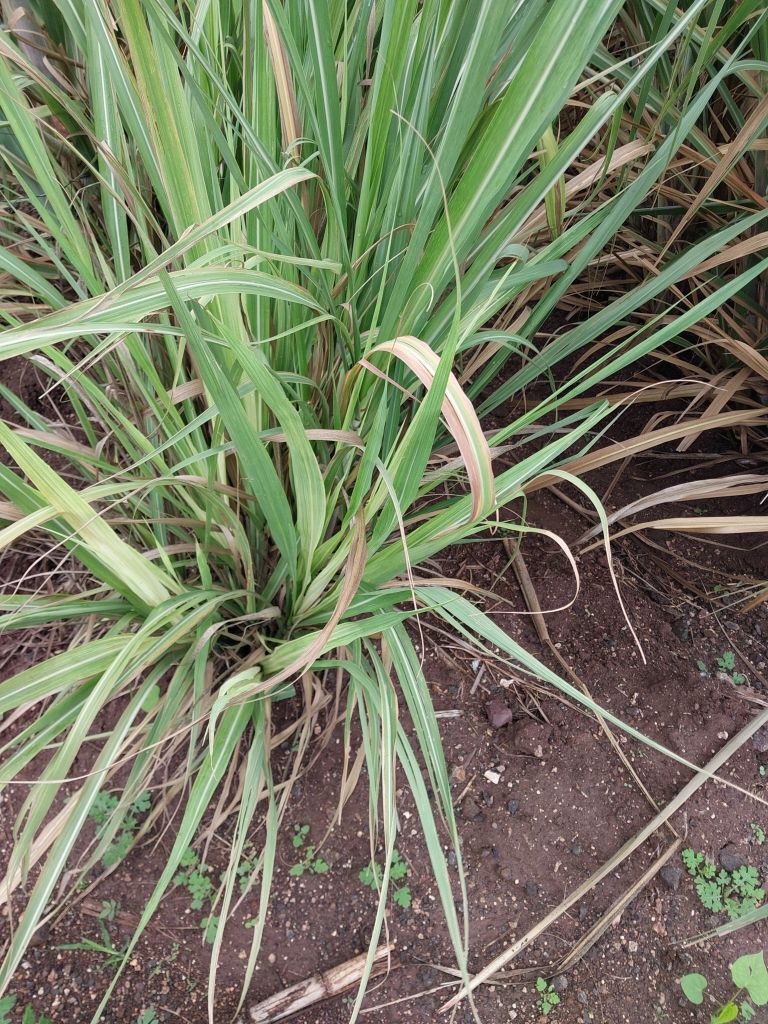
Label: Grassy shoot